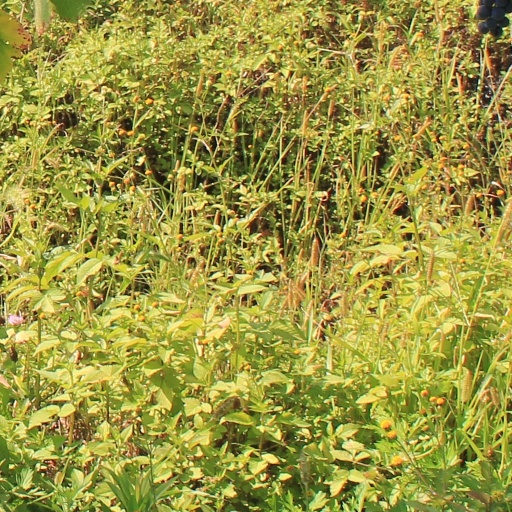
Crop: grape